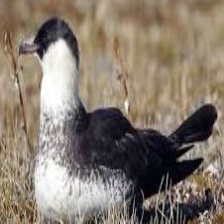
Species: POMARINE JAEGER
Scientific name: STERCORARIUS POMARINUS